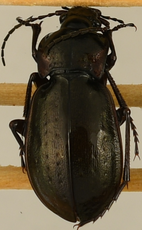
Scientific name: Carabus nemoralis
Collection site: Treehaven Site (TREE), plot TREE_006